List of tallest buildings and structures in Brighton and Hove

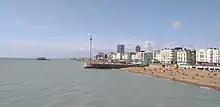
Central Brighton viewed from the Palace Pier in 2019, showing some of the tallest buildings in the city

This lists buildings and structures in Brighton and Hove that were at least tall and have since been demolished.